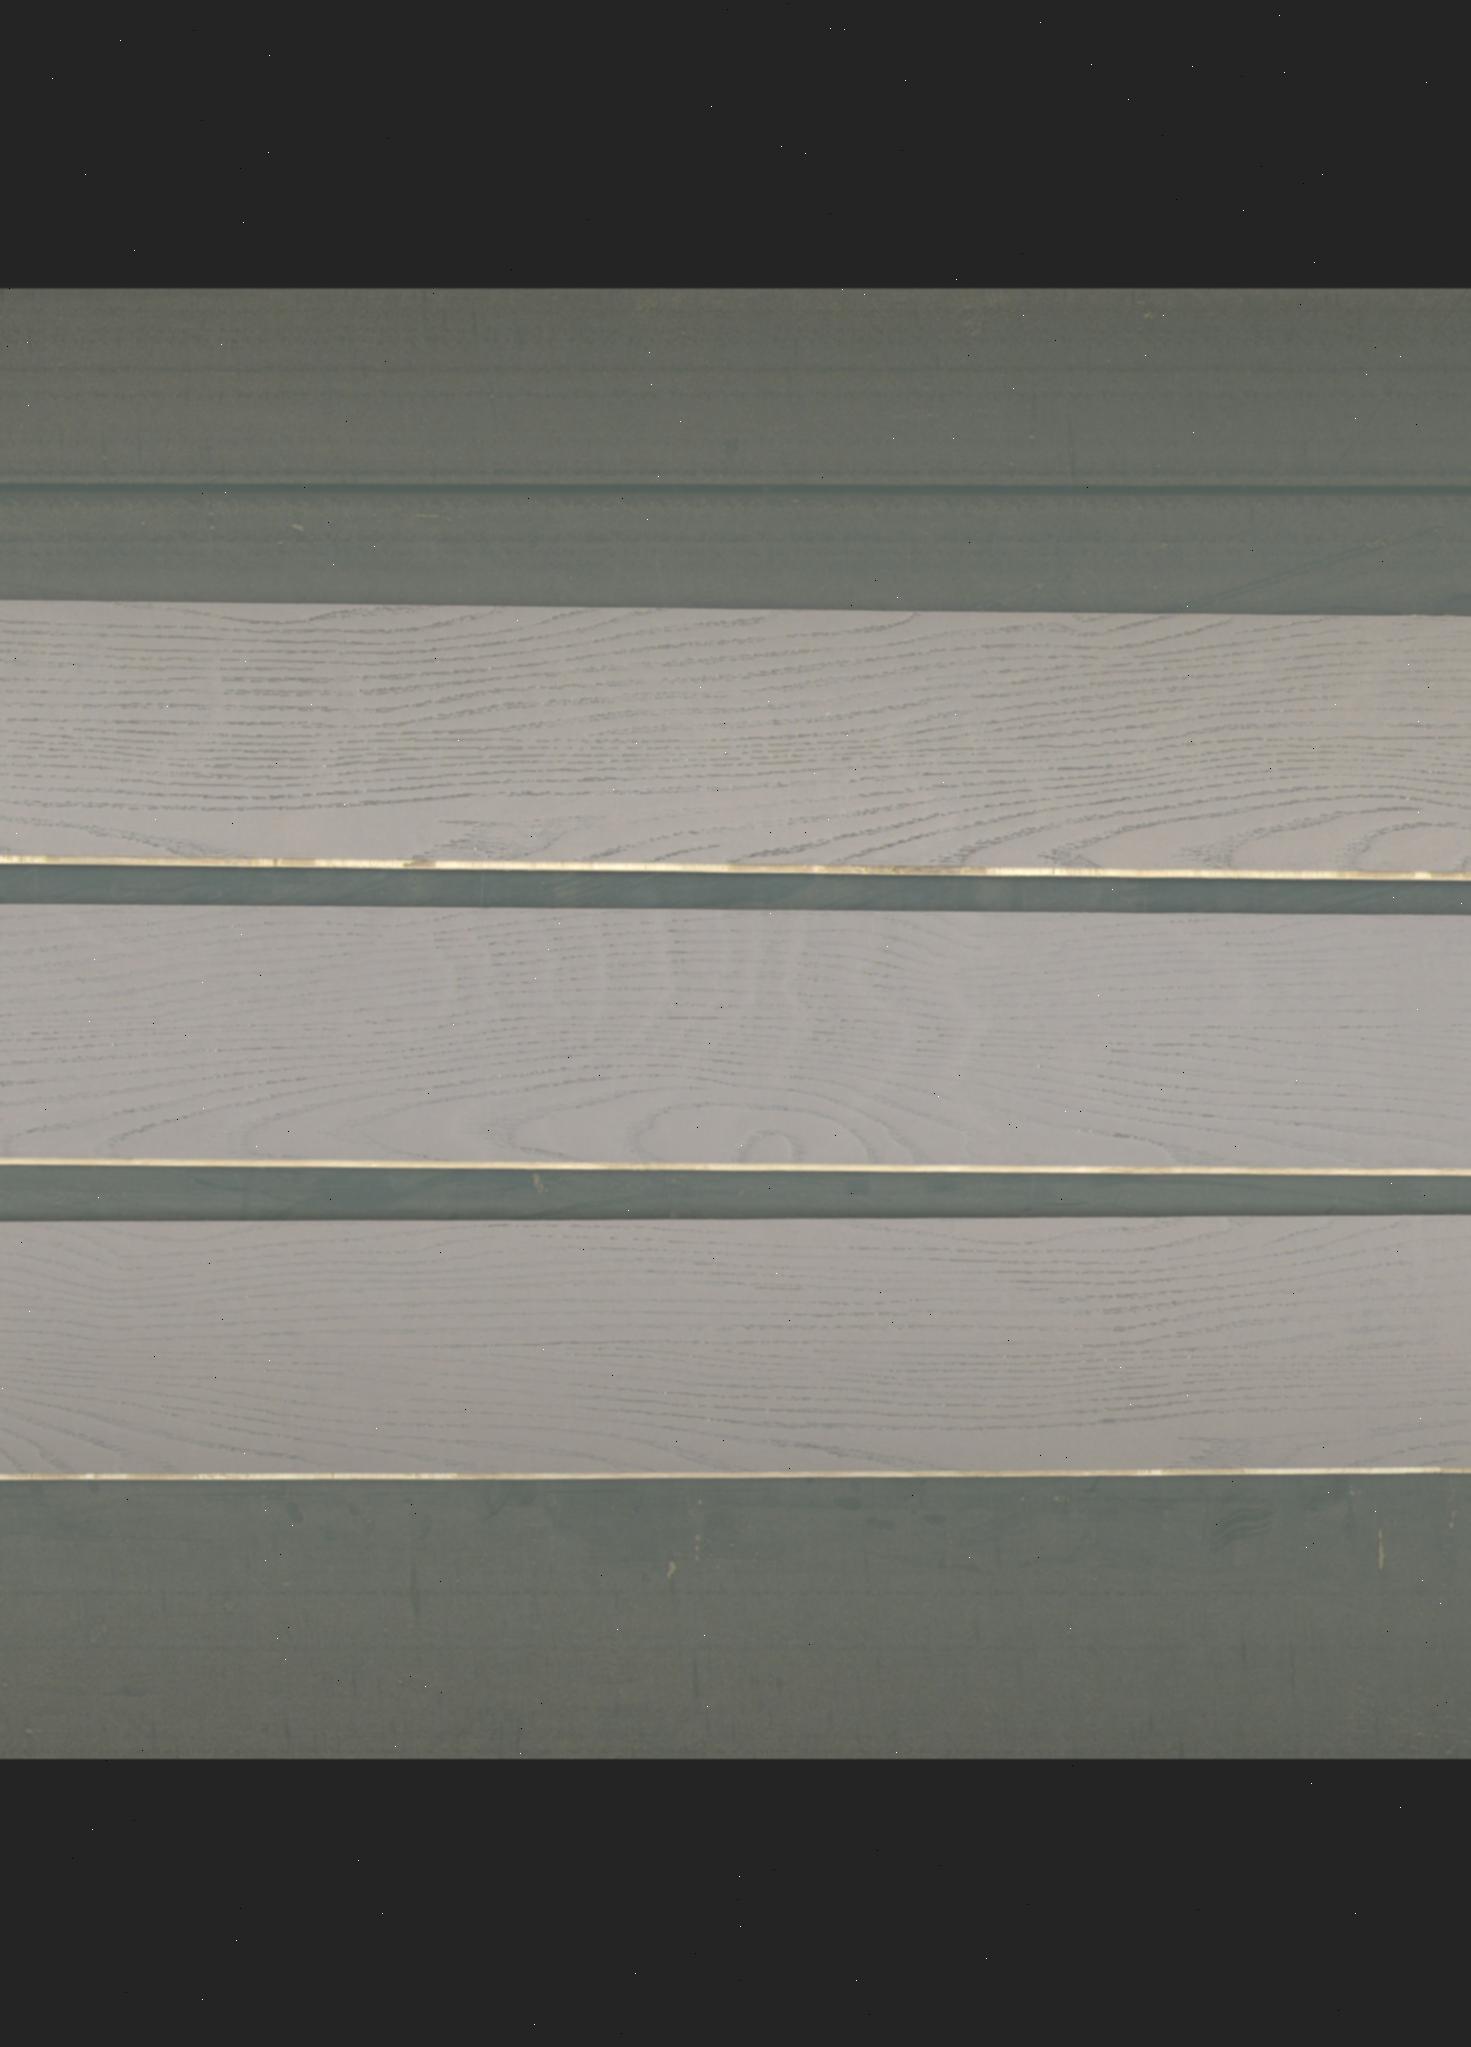
Label: mixers